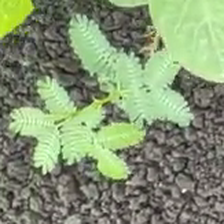
Weed species: Dwarf_cassia_(Chamaecrista pumila)